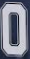
Number: 0